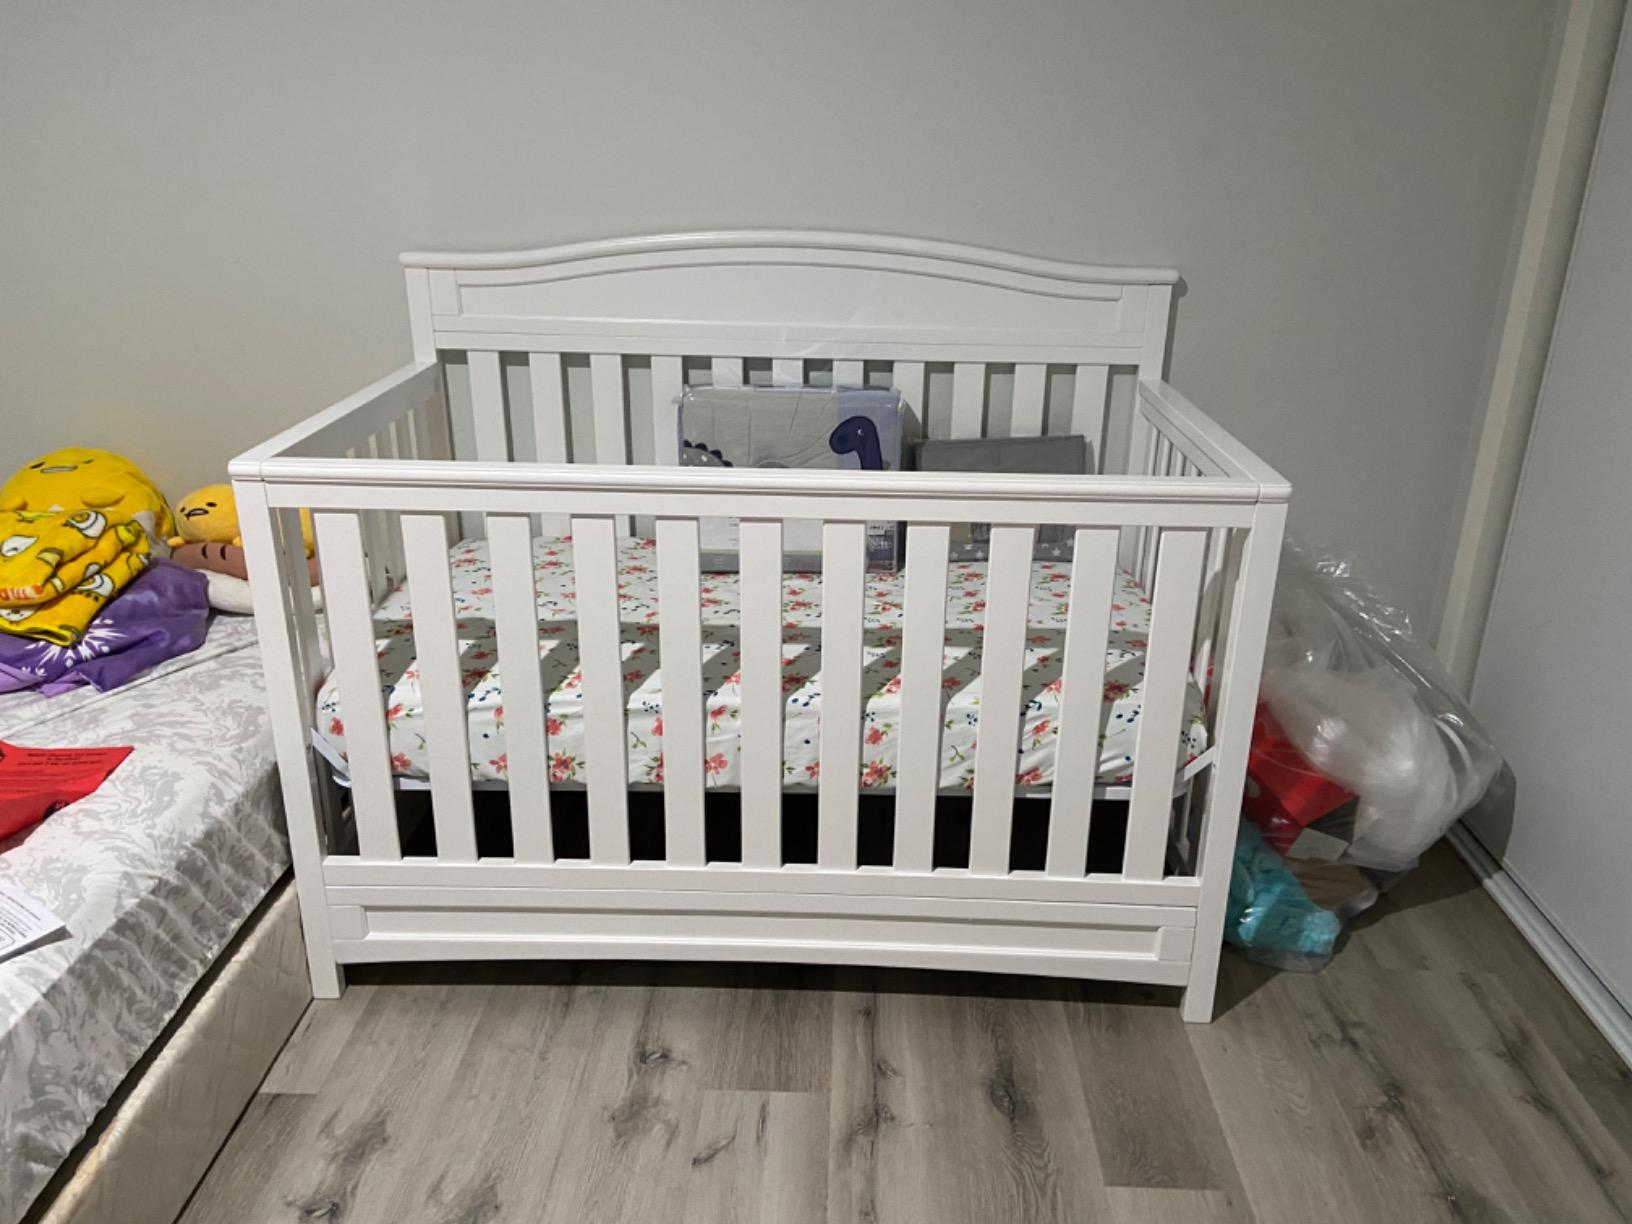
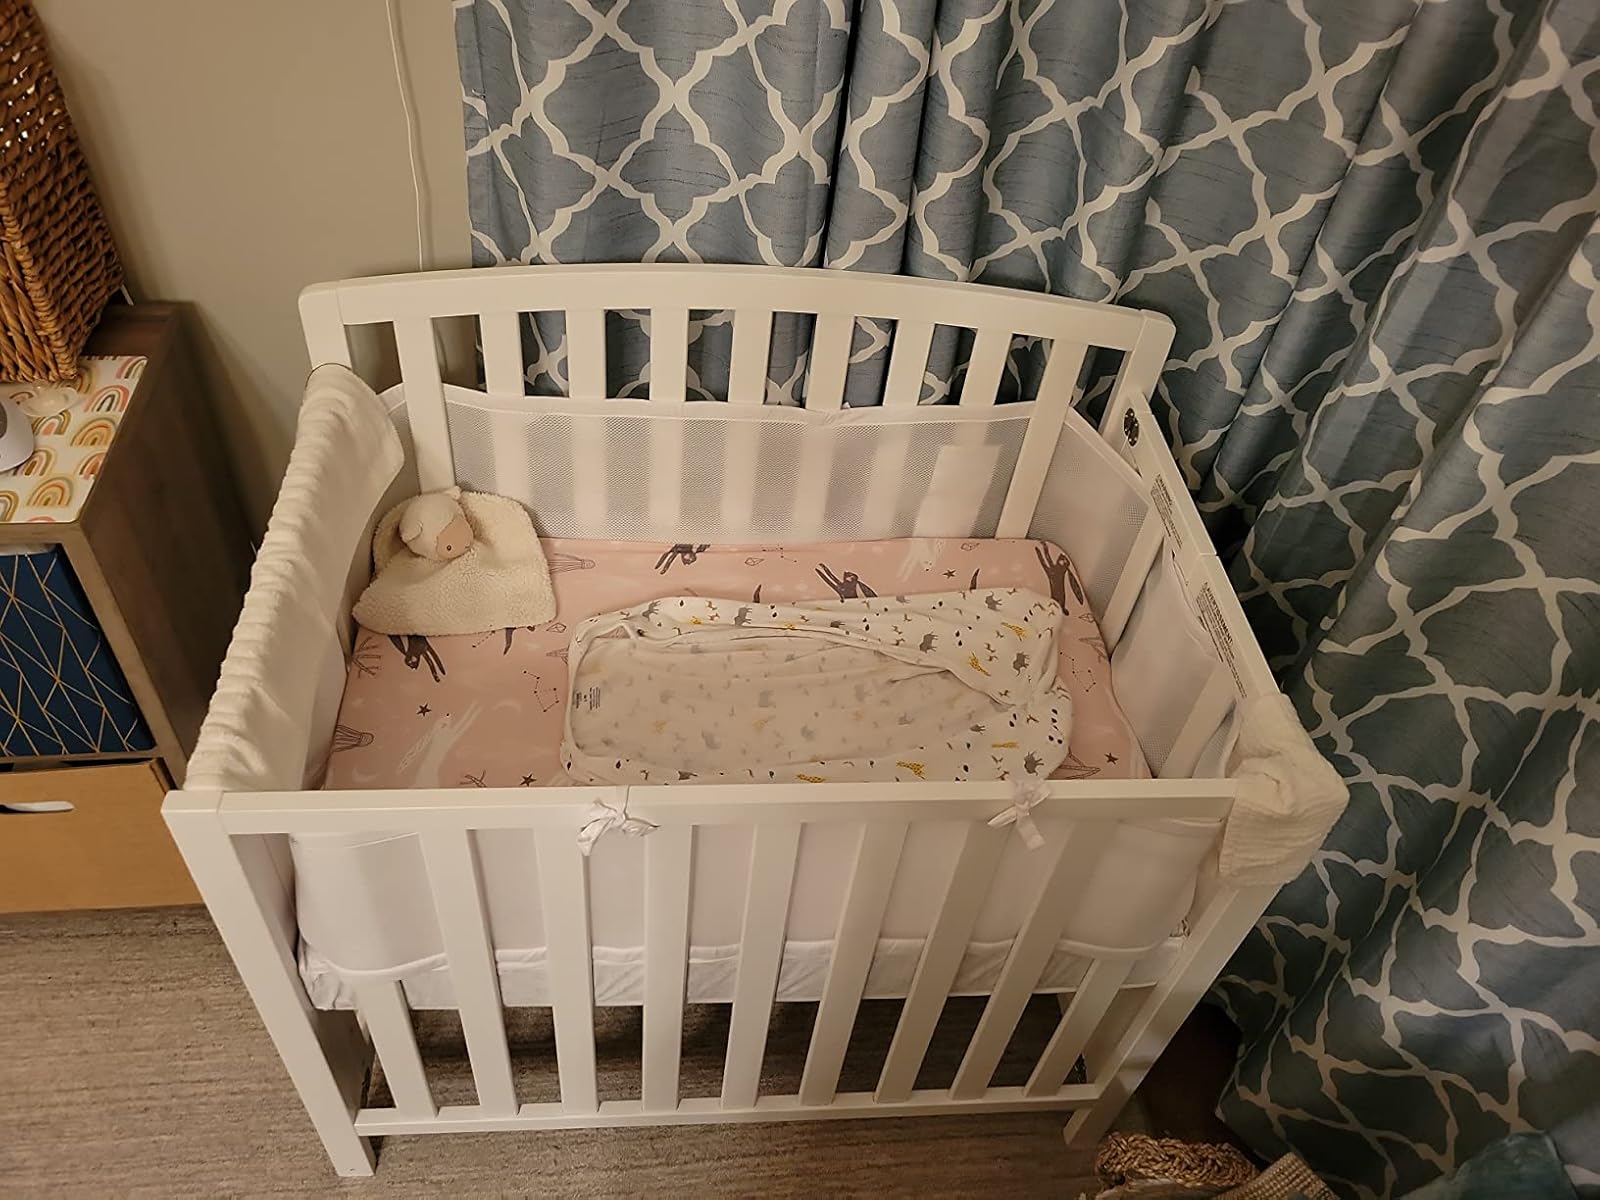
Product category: products_crib
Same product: no